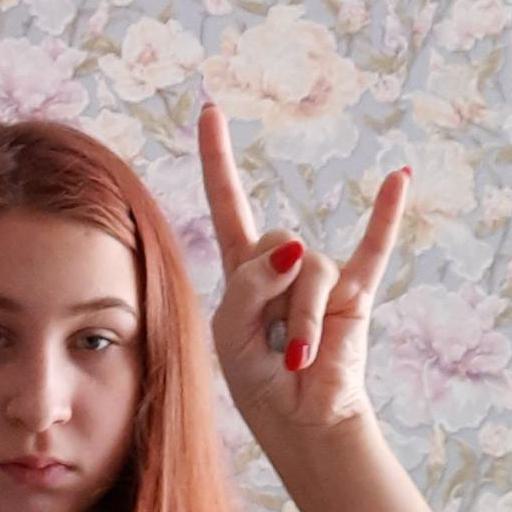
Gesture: rock